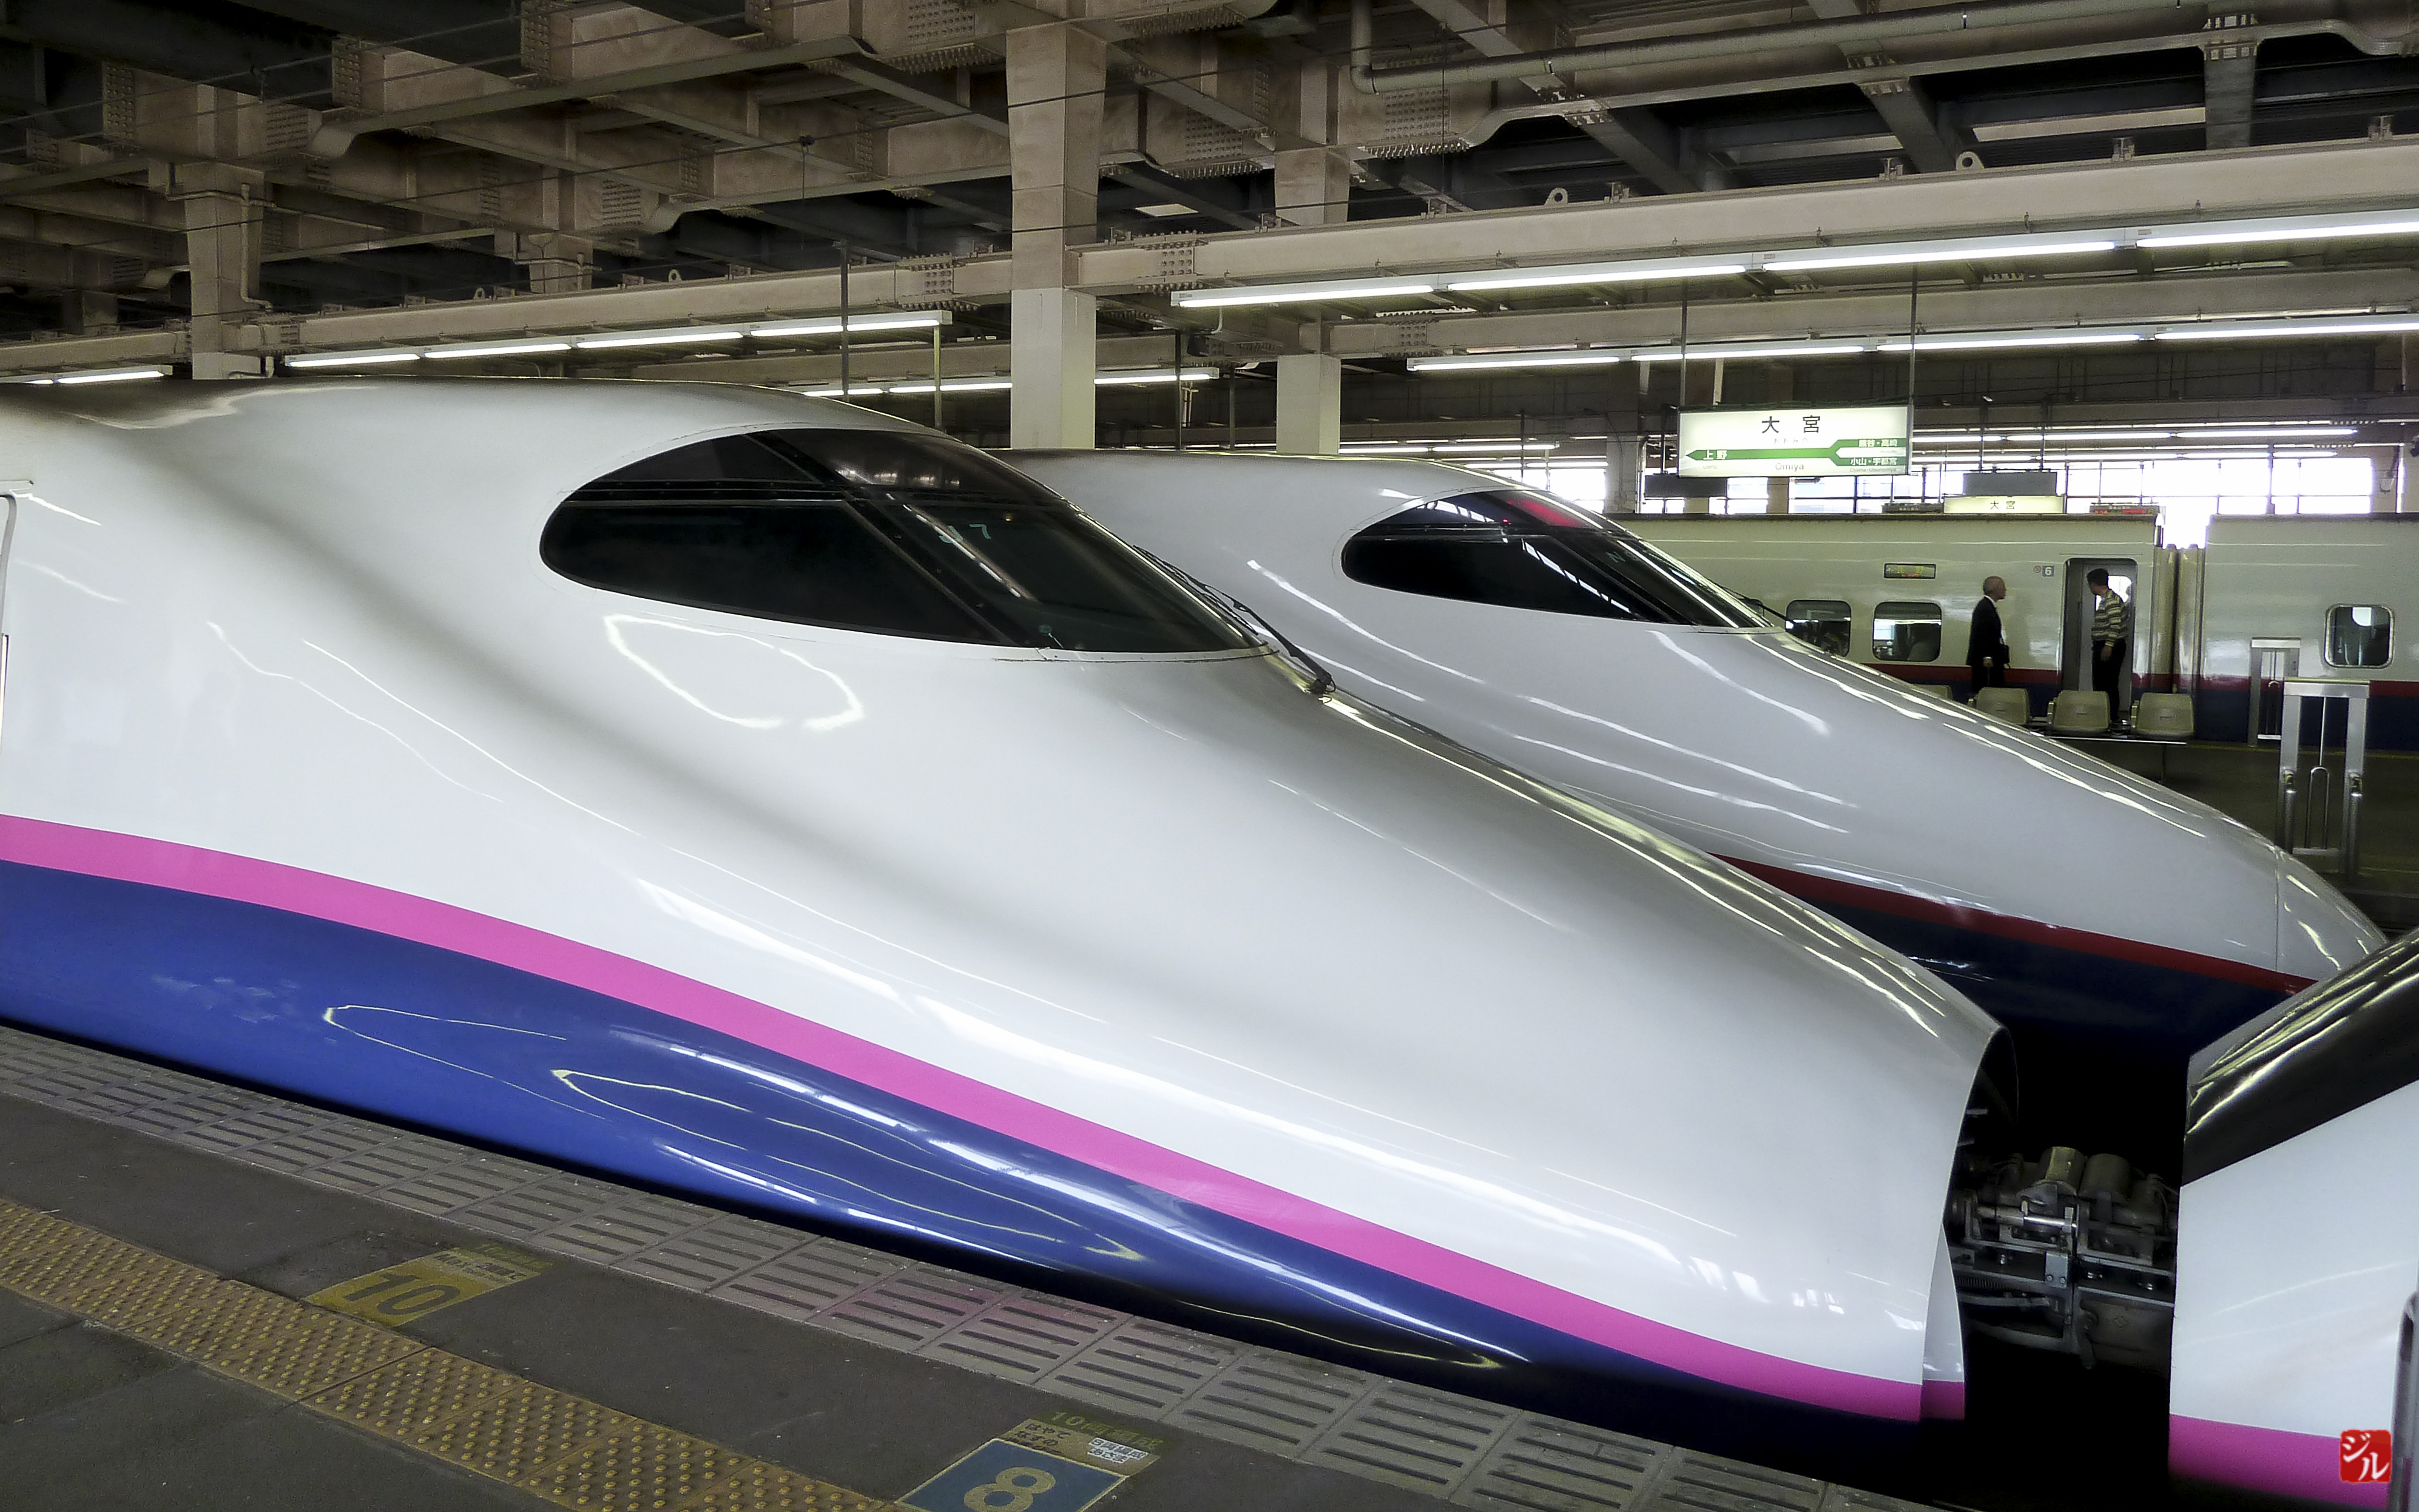
car, train, transport, vehicle, public transport, cool image, bullet train, land vehicle, automotive exterior, automotive design, luxury vehicle, high speed rail, maglev